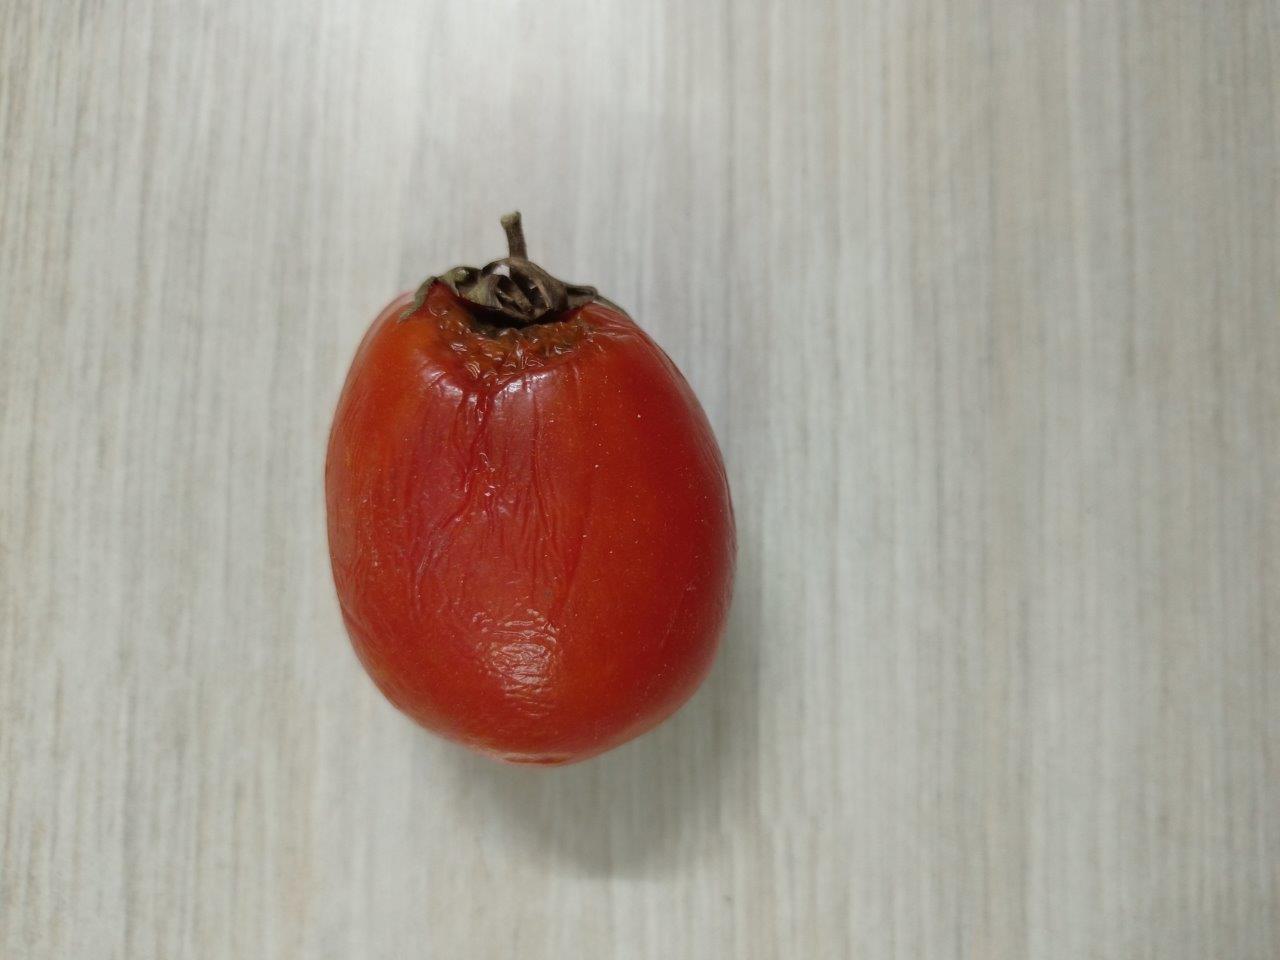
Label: Rotten